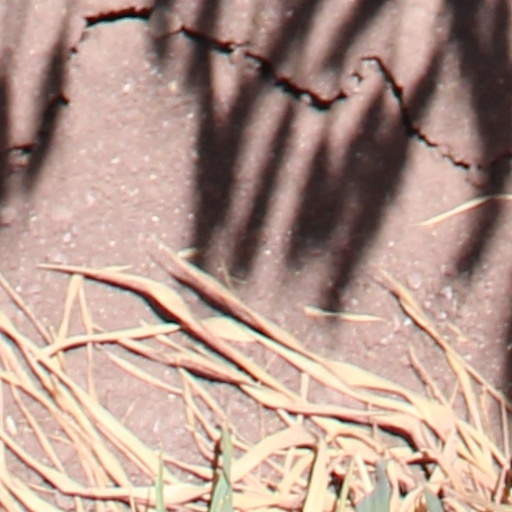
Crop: wheat